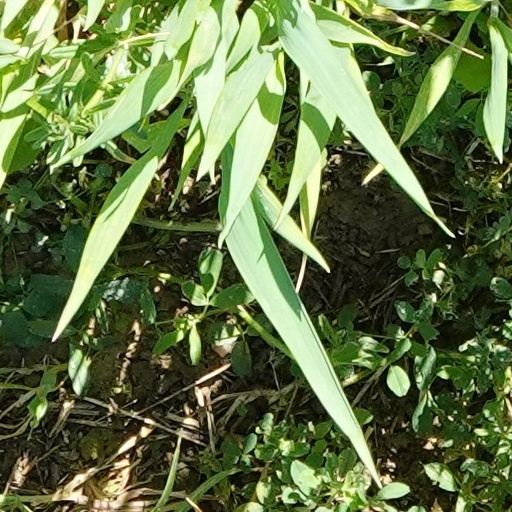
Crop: wheat